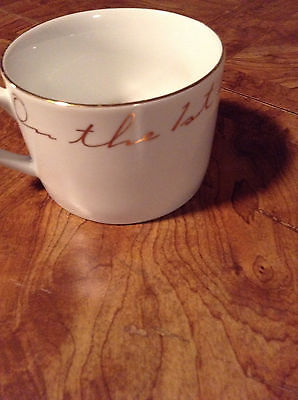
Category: mug